K. E. Krishnamoorthi

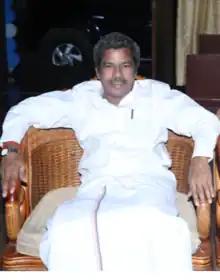

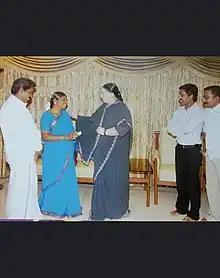

K. E. Krishnamoorthi (Tamil: கே.இ. கிருஷ்ணமூர்த்தி ) is an Indian politician. He served as Member of the Tamil Nadu Legislative Assembly serving the Bargur constituency (2011–2016). He represents the Anna Dravida Munnetra Kazhagam party.